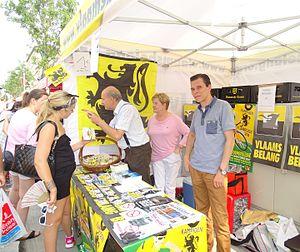
Reportage réalisé le dimanche 30 août à l'occasion du départ et de l'arrivée de la Coupe Sels 2015 à Merksem (Anvers), Belgique.
Le Vlaams Belang, nommé Vlaams Blok jusqu'au 12 décembre 2004, est un parti politique belge d'extrême droite prônant le nationalisme flamand et l'indépendance de la Flandre.